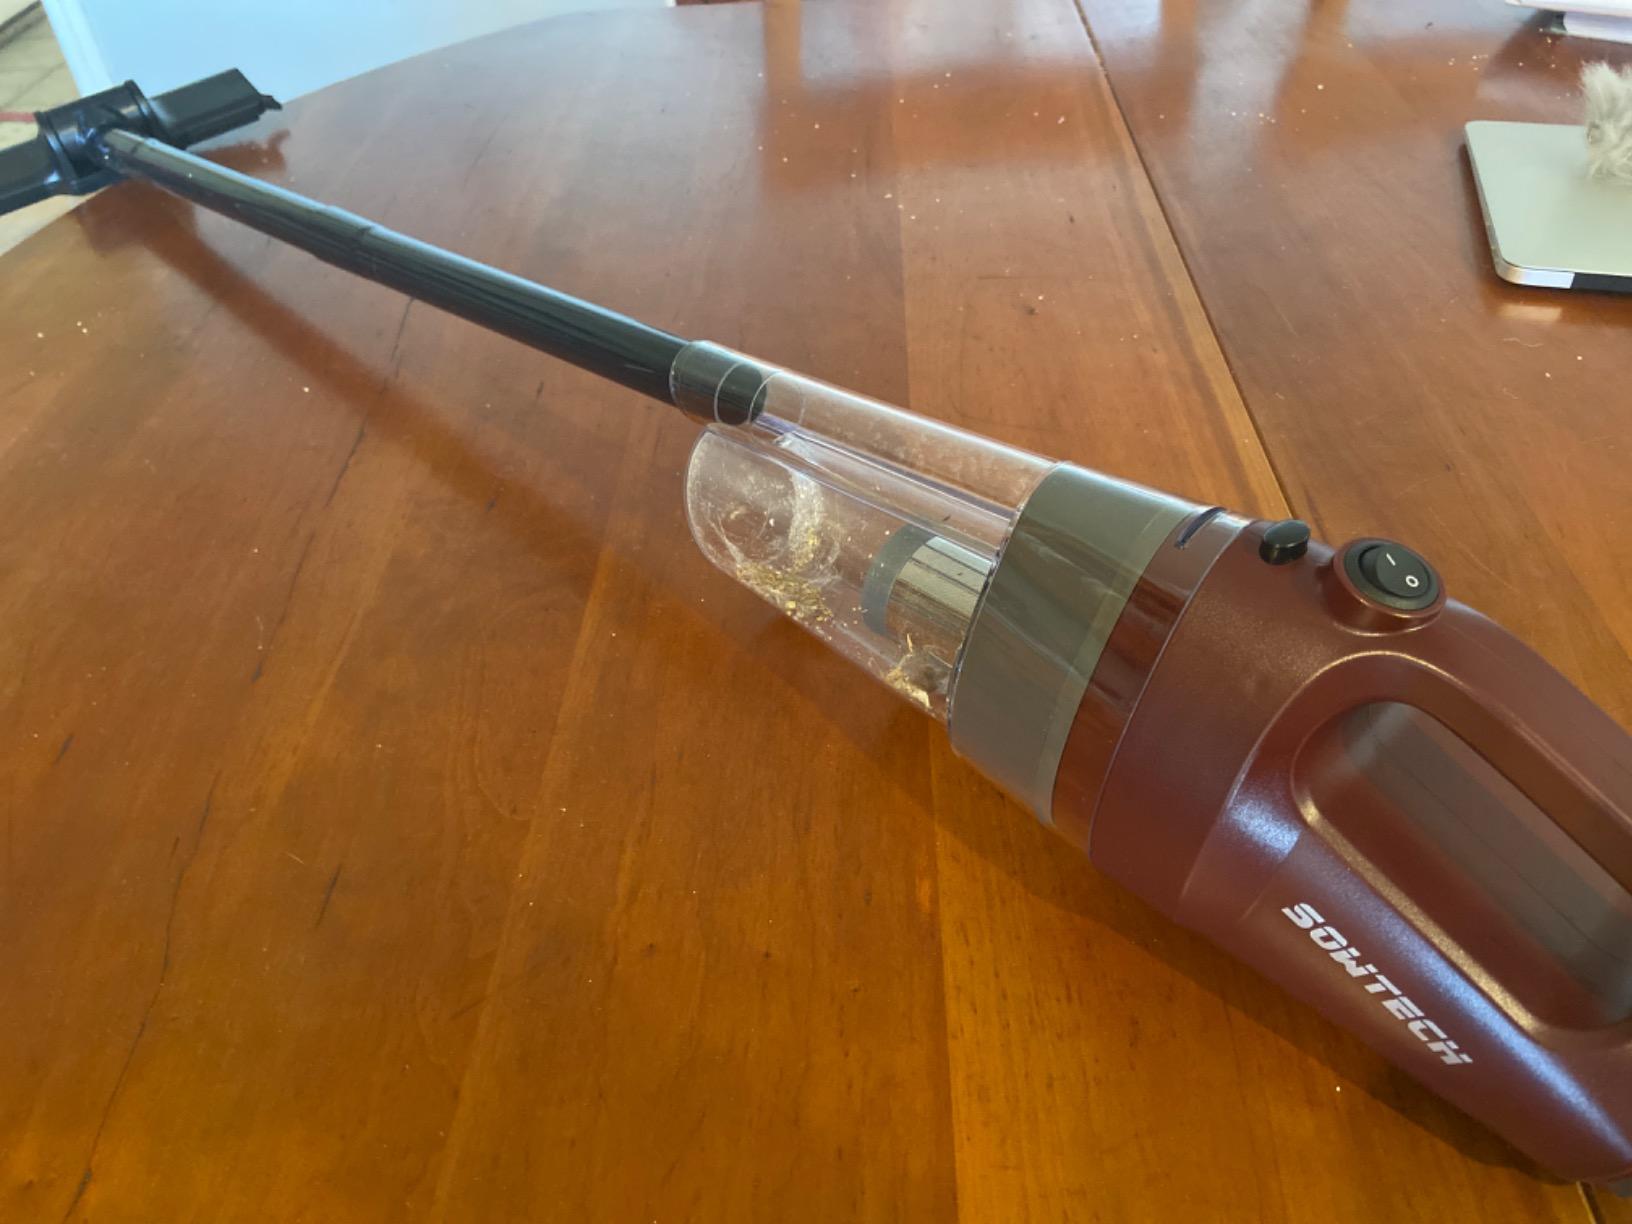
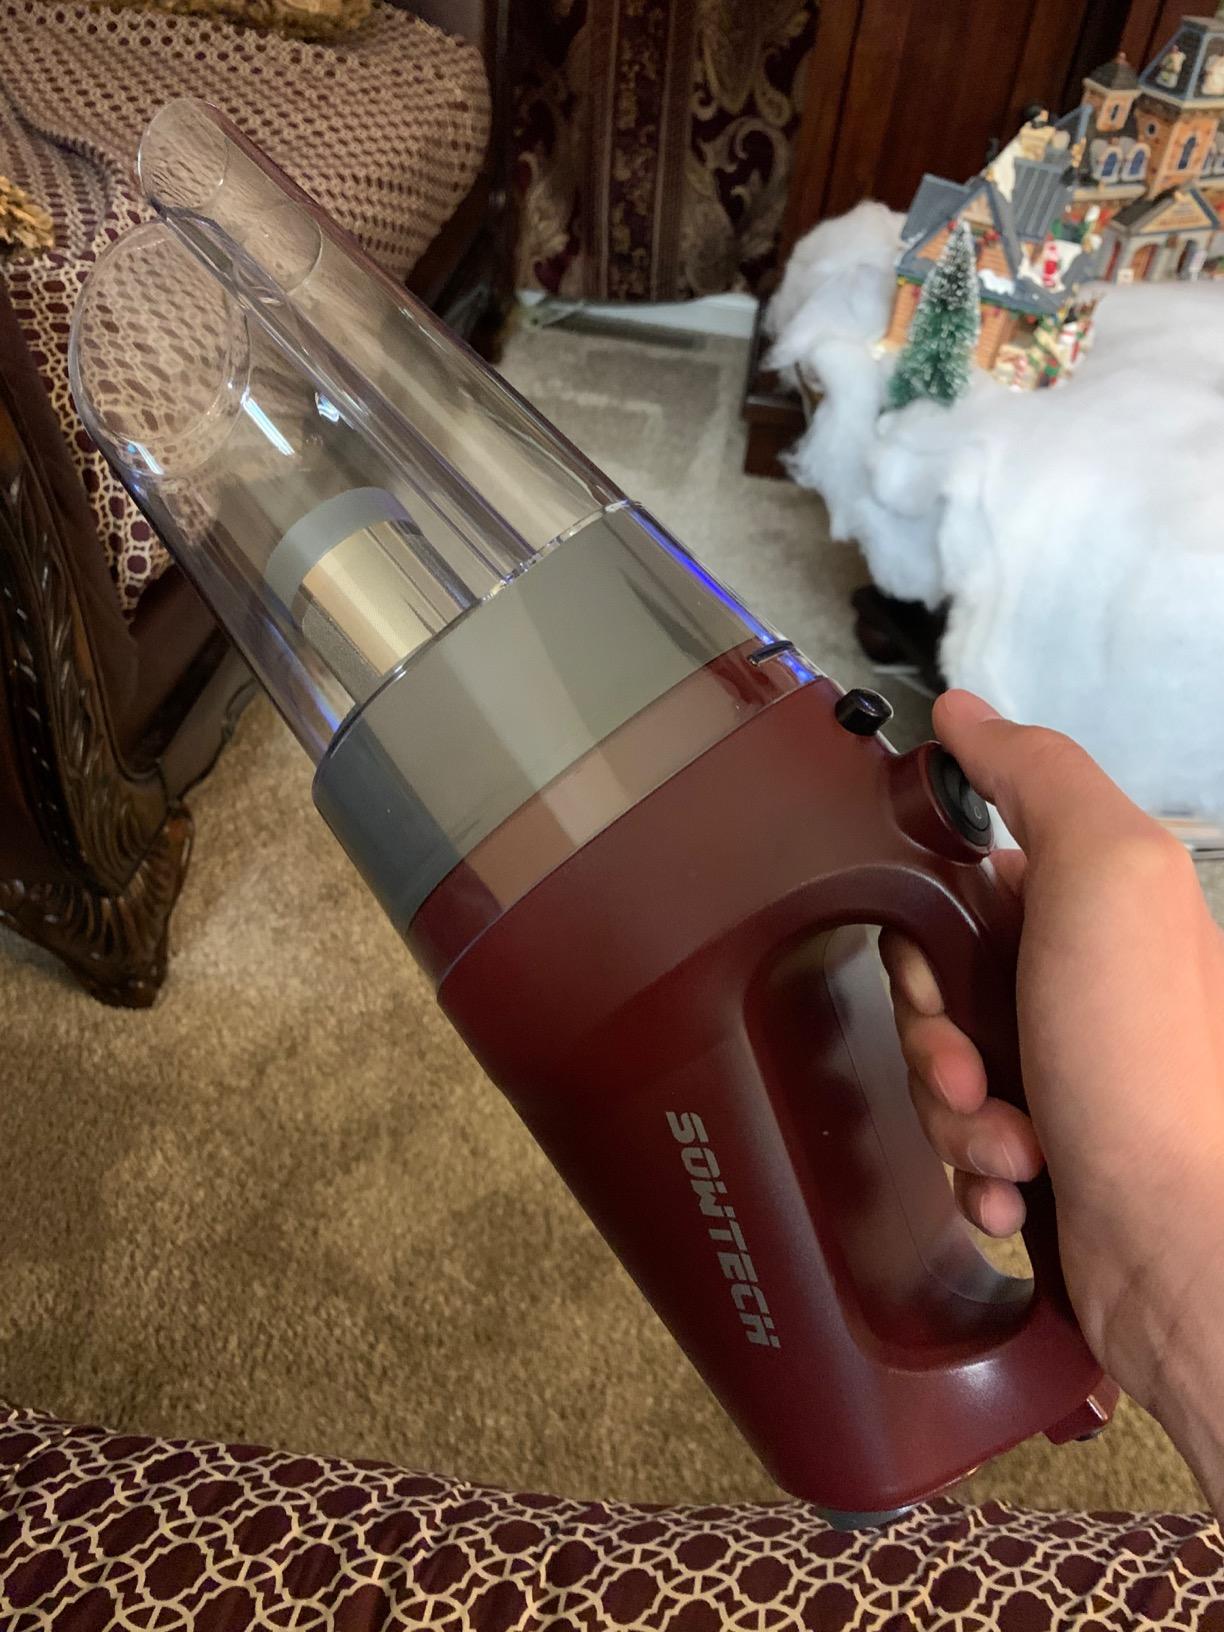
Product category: items_vacuum
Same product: yes